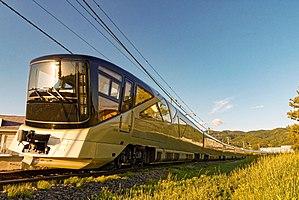
La East Japan Railway Company, ou plus simplement JR East en anglais, est une société japonaise de transport ferroviaire assurant le service dans la moitié nord de l'île de Honshū. Elle est l'une des huit compagnies du groupe JR. Avec 17 millions de passagers transportés par jour en moyenne, JR East est l'une des plus grandes sociétés de chemin de fer dans le monde.